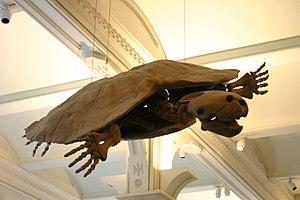
Stupendemys est un genre éteint de tortues d'eau douce qui replient leur cou de côté. Des fossiles ont été trouvés dans le nord de l'Amérique du Sud, dans des sédiments datant du Miocène supérieur et du Pliocène inférieur, soit d'il y a environ 9 à 5 millions d'années.